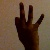
The image shows a hand gesture representing the number 9 in Indian Sign Language.